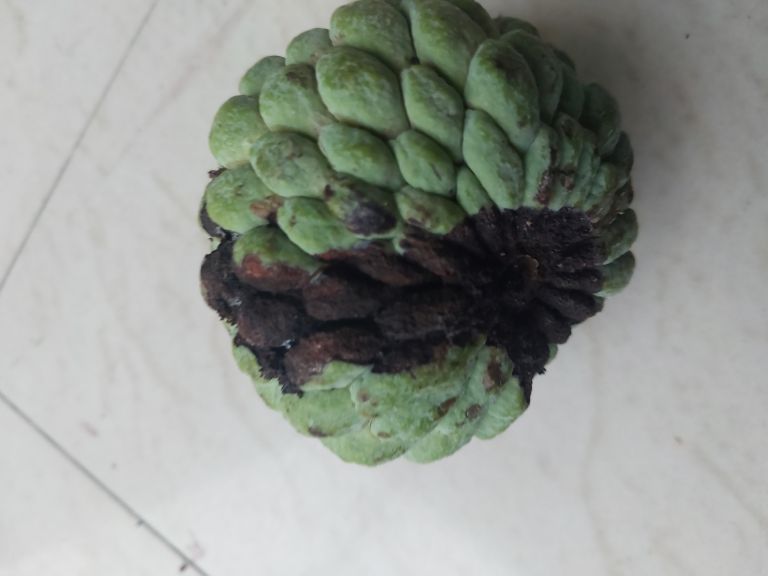
Disease label: Diplodia Rot